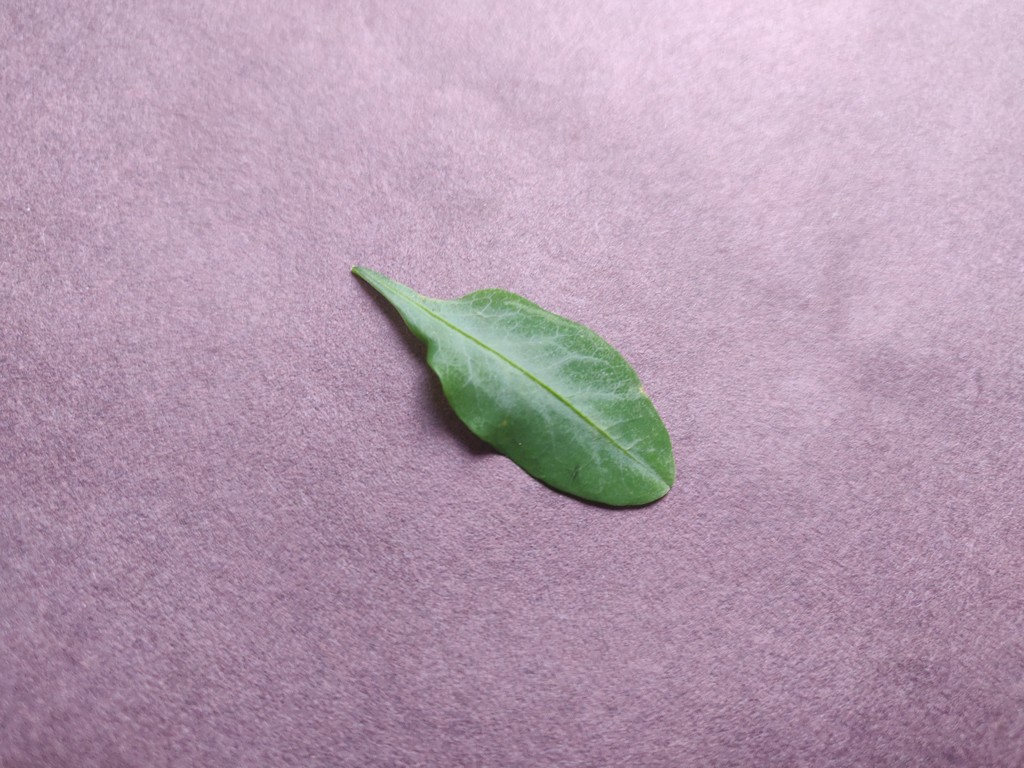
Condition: Healthy
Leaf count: single
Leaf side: front